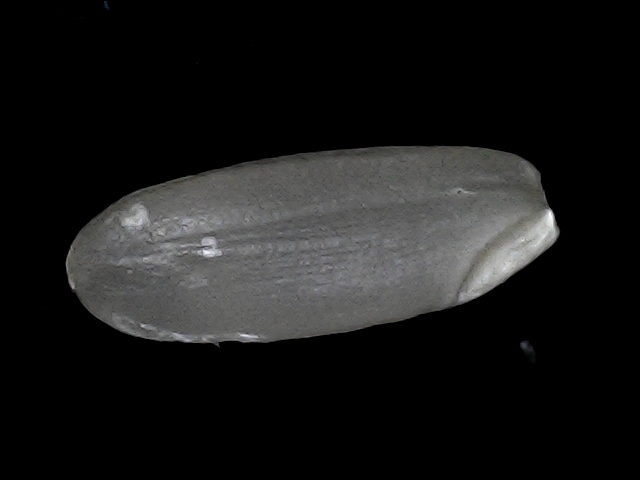
Rice variety: BD30